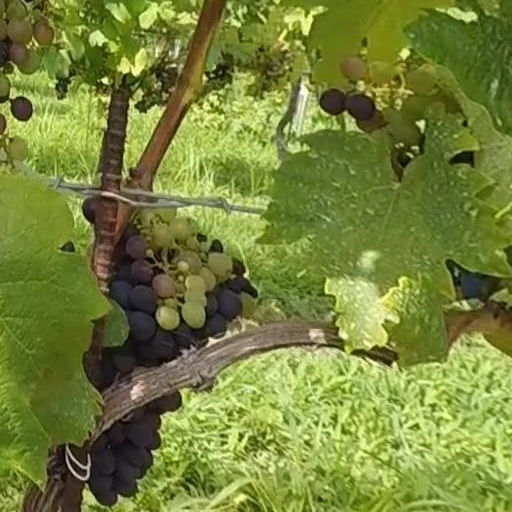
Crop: grape